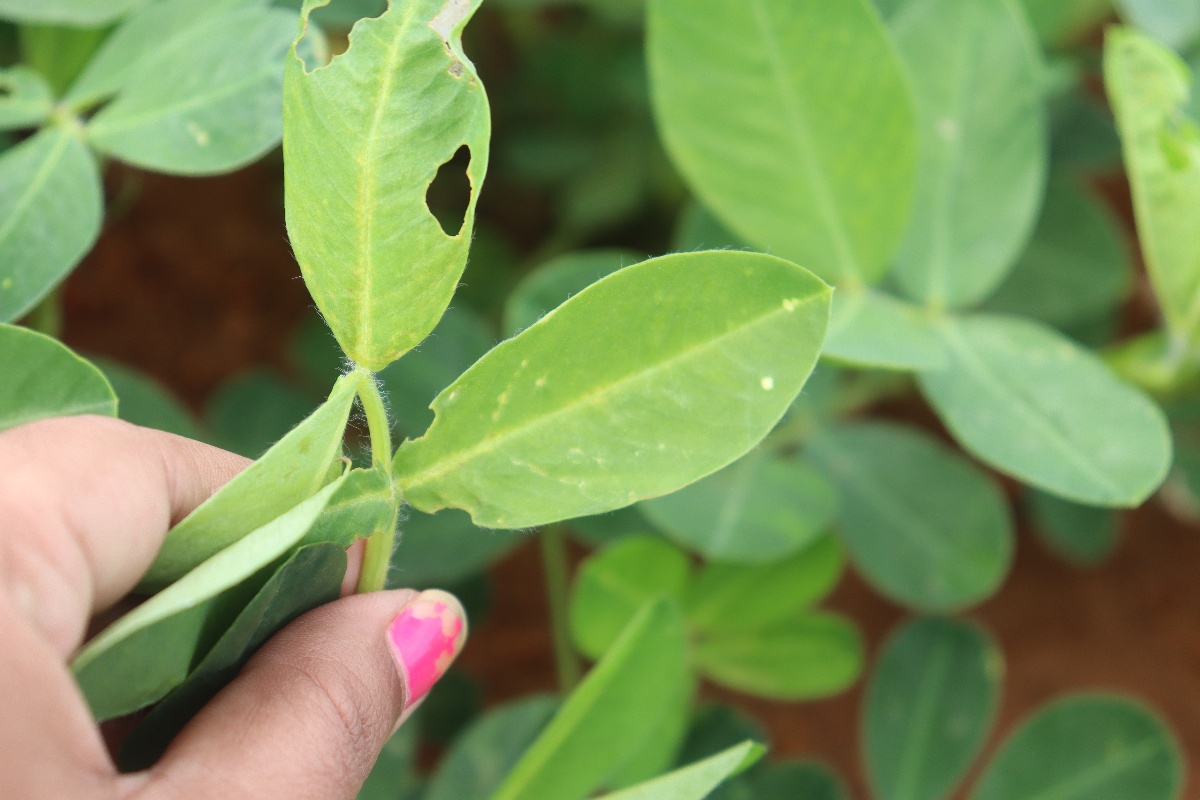
Label: healthy leaf